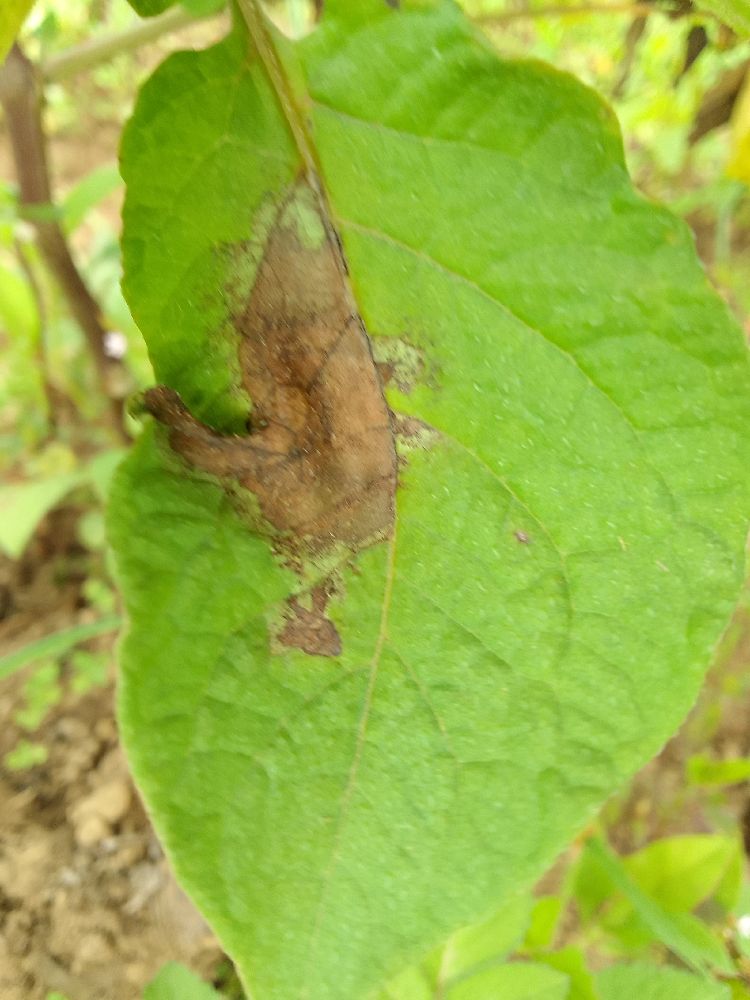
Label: Late blight